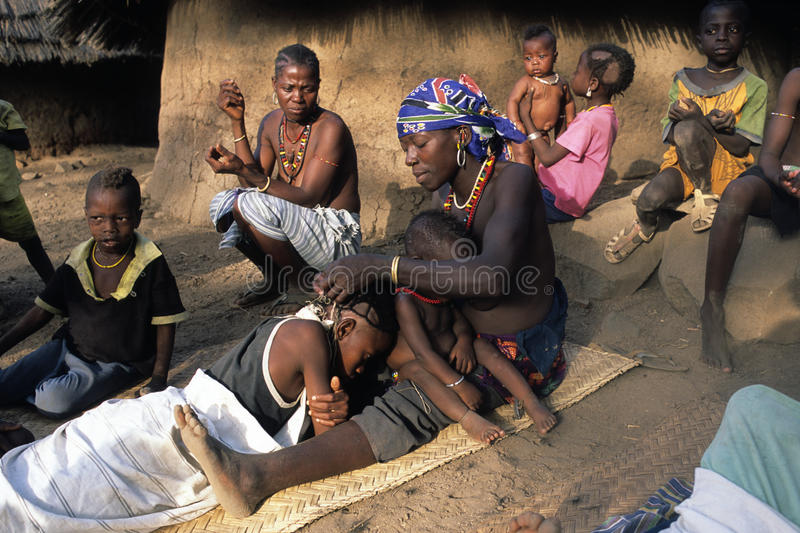
Nataal bii nag ay nit la yu toog. Kenn ki ... Moom dafa tëdd, am ku koy létt uuf doomam, mu tëdd ci lu ñuy wax ag gooŋ, sãru basaŋ. Keneen ki... Ñeneen ñi dañoo toog noonu, ñenn ñi ci suuf lañ toog am xale bu taxawe nale ca wet ga. Ñenn ñi toog ci lu mel ni ay xeer. Am benn xale bu yor tamit beneen xale bu ndaw ca wet ga.